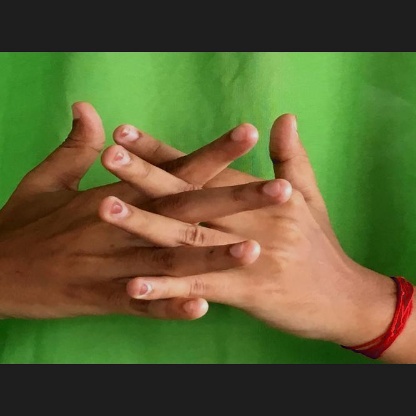
Mudra: Karkatta